Elmar Brok

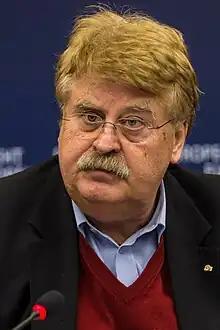
Brok in 2014

Elmar Peter Brok (born 14 May 1946) is a German politician who was a Member of the European Parliament (MEP) from 1980 until 2019. He was the chairman of the European Parliament Committee on Foreign Affairs from 1999-2007 and from 2012-2017. He is a member of the Christian Democratic Union of Germany, which is part of the European People's Party.